Air Force Research Laboratory

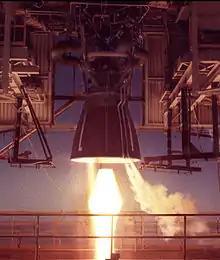
RS-68 rocket engine test firing at Edwards Air Force Base

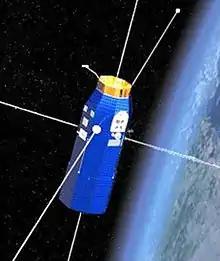
Communication/Navigation Outage Forecasting System (C/NOFS)

In addition to serving as the Air Force's Center of Excellence for high power microwave technology, the Directed Energy Directorate is also the Department of Defense's Center of Expertise for laser development of all types. The current director is Susan Thornton.